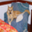
Label: dog